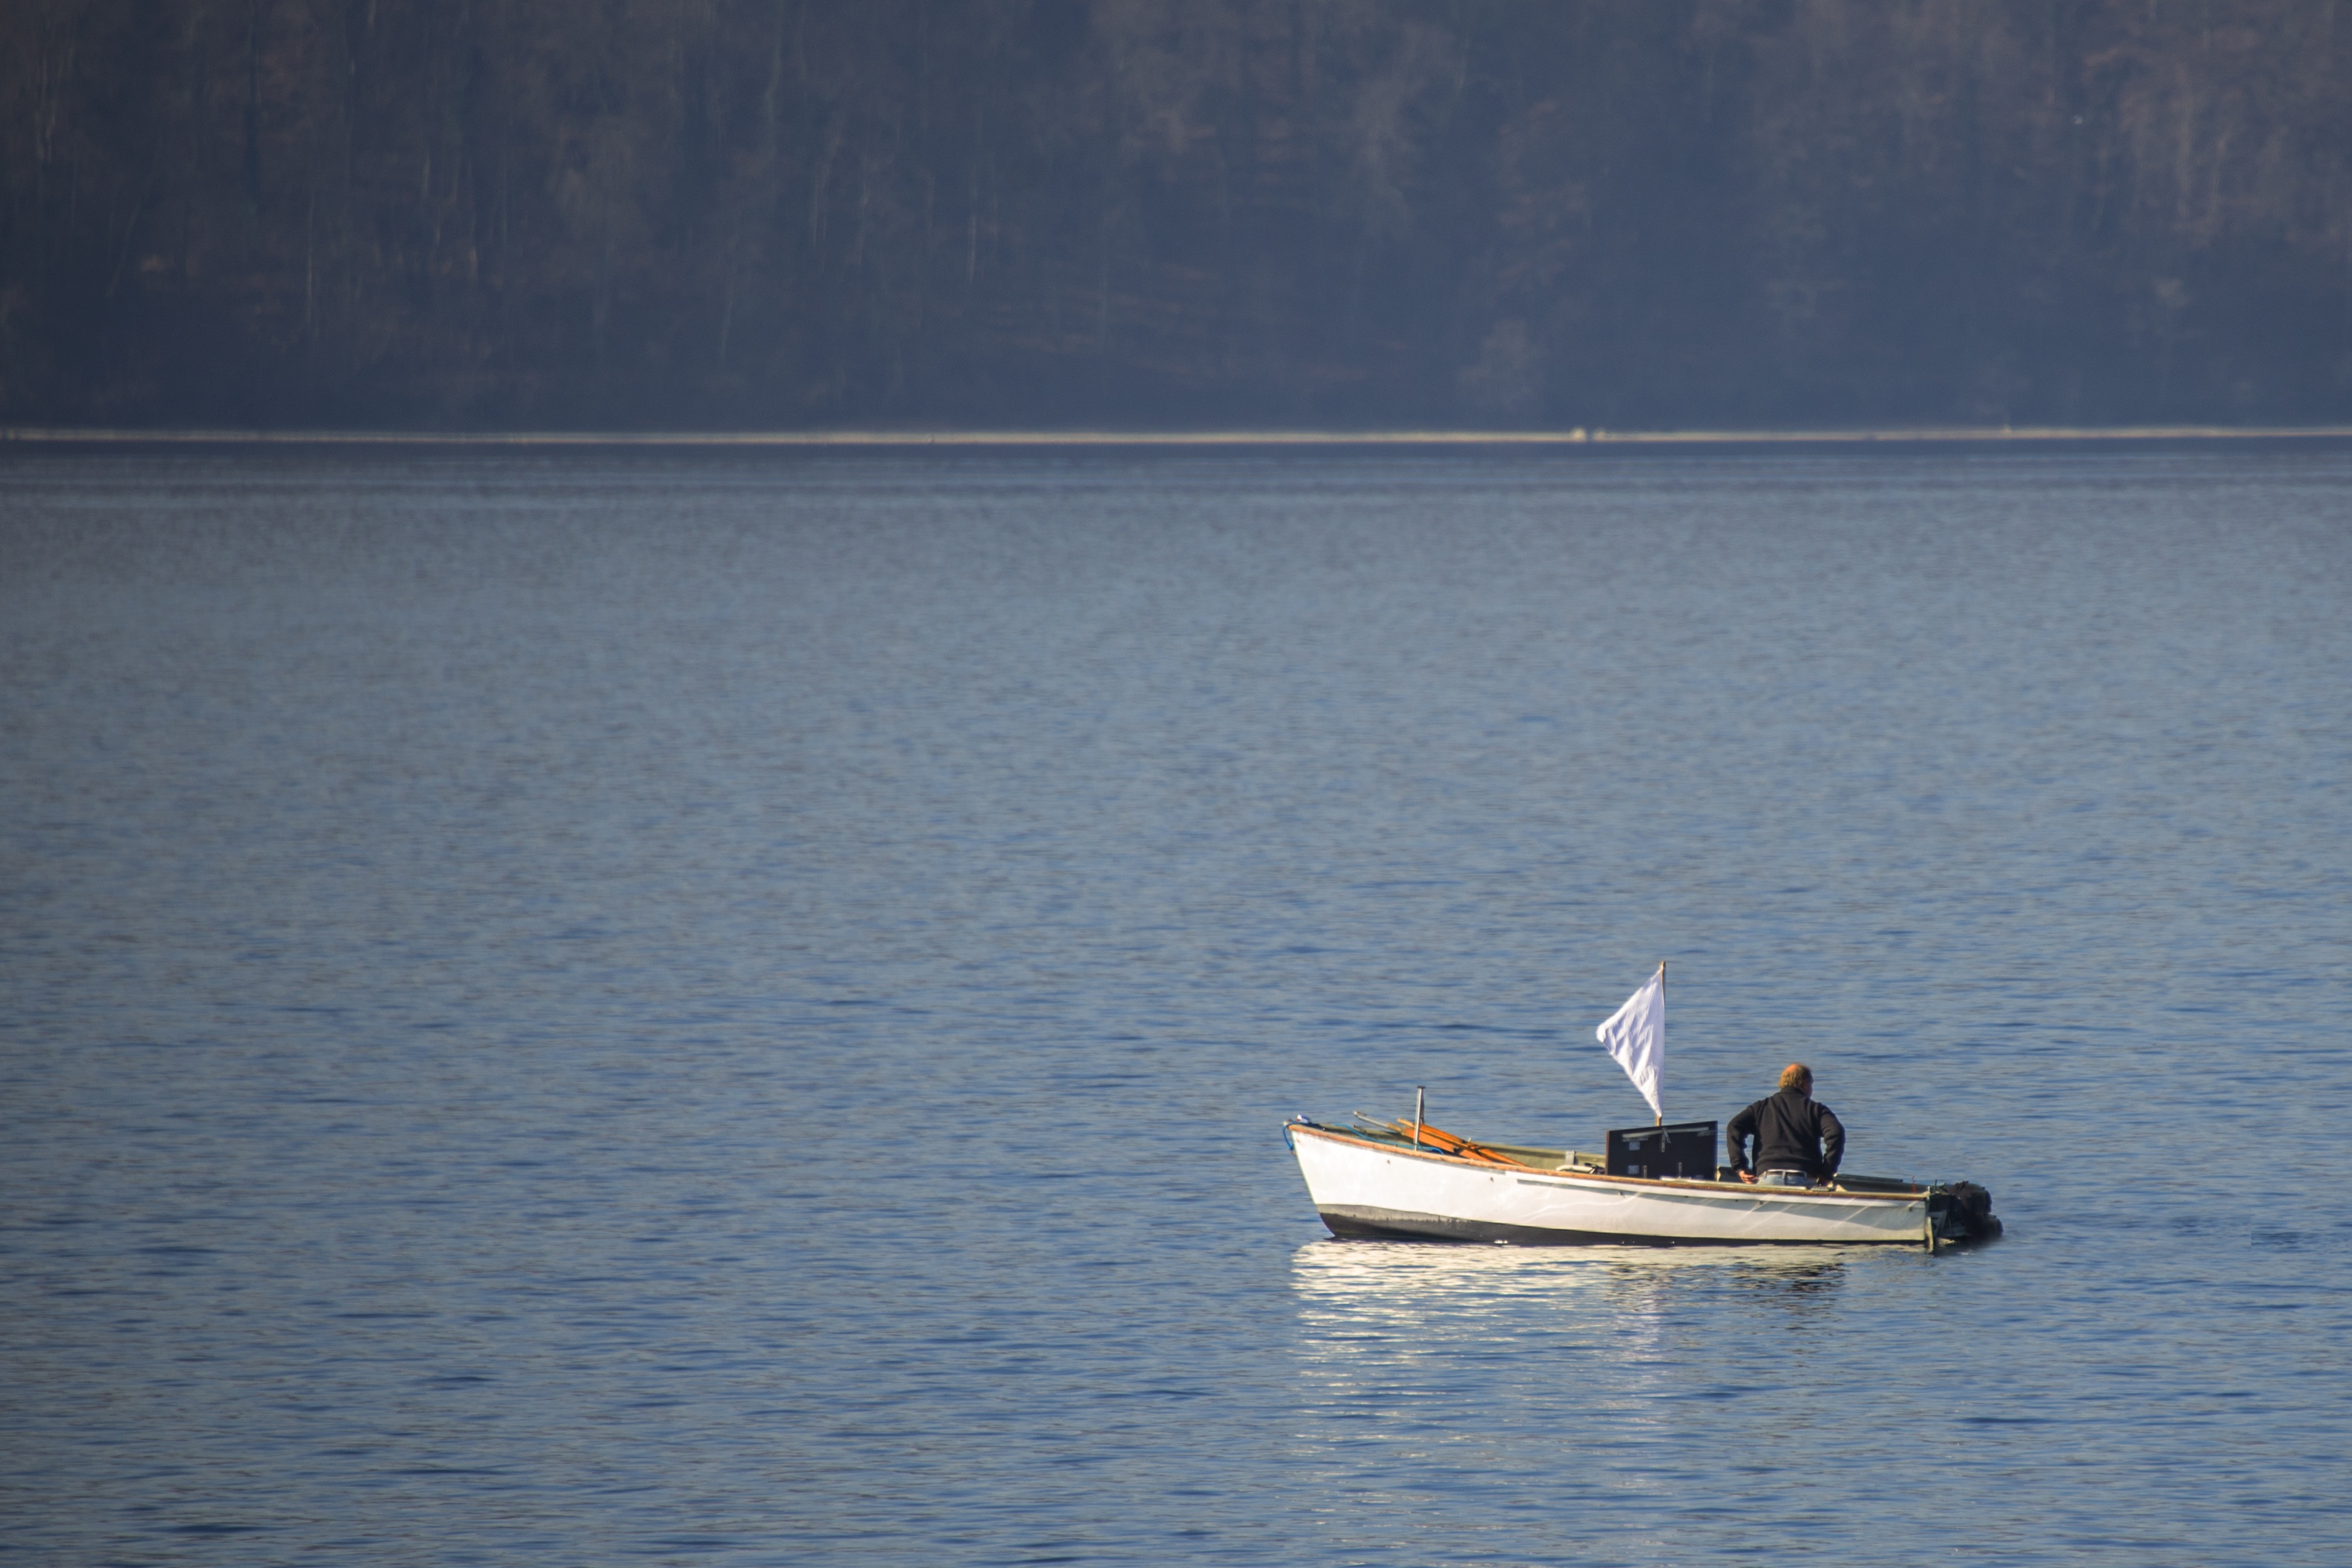
sea, coast, water, white, boat, lake, boot, reflection, vehicle, flag, bay, fish, fishing boat, men, bank, boating, watercraft, waters, sailing boat, angler, fischer, lake constance, fishing vessel, watercraft rowing